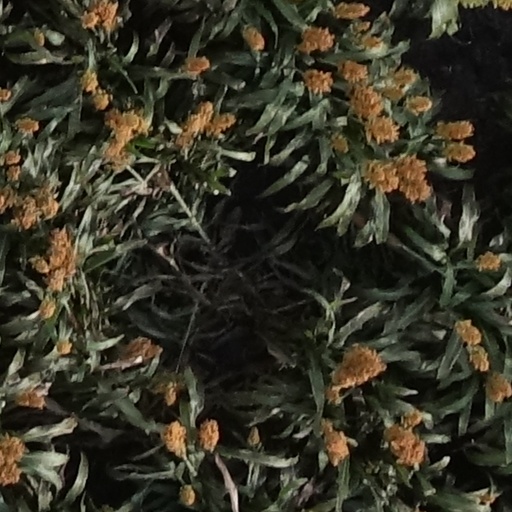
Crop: sorghum